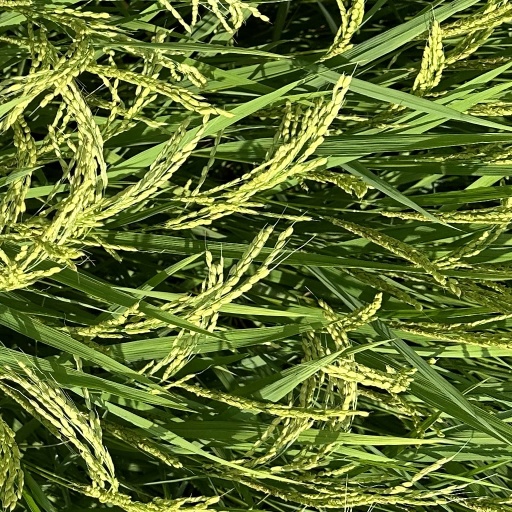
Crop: rice